Al Marmoom Ultramarathon

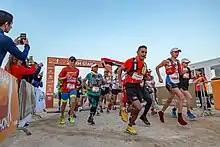
The inaugural 270KM AMUM 2018

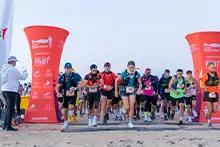
Al Marmoom Ultramarathon 2022

In February 2022 Al Marmoom Ultramarathon, the world's longest desert ultramarathon series presented by First Abu Dhabi Bank (FAB) staged a 50KM desert ultra-race in celebration of the United Arab Emirates (UAE's) Golden Jubilee. It also organized a 5KM dune run for the community and both races took place at the Expo 2020 Dubai Lake. The 2022 race included the participation of some of the world's fastest desert endurance runners and also ultra-runners from across the region who took on the tough challenge. At the end of the race, the contestants participated in planting 120 Ghaf trees around the Expo 2020 Dubai Lake, to contribute to leaving a lasting legacy.